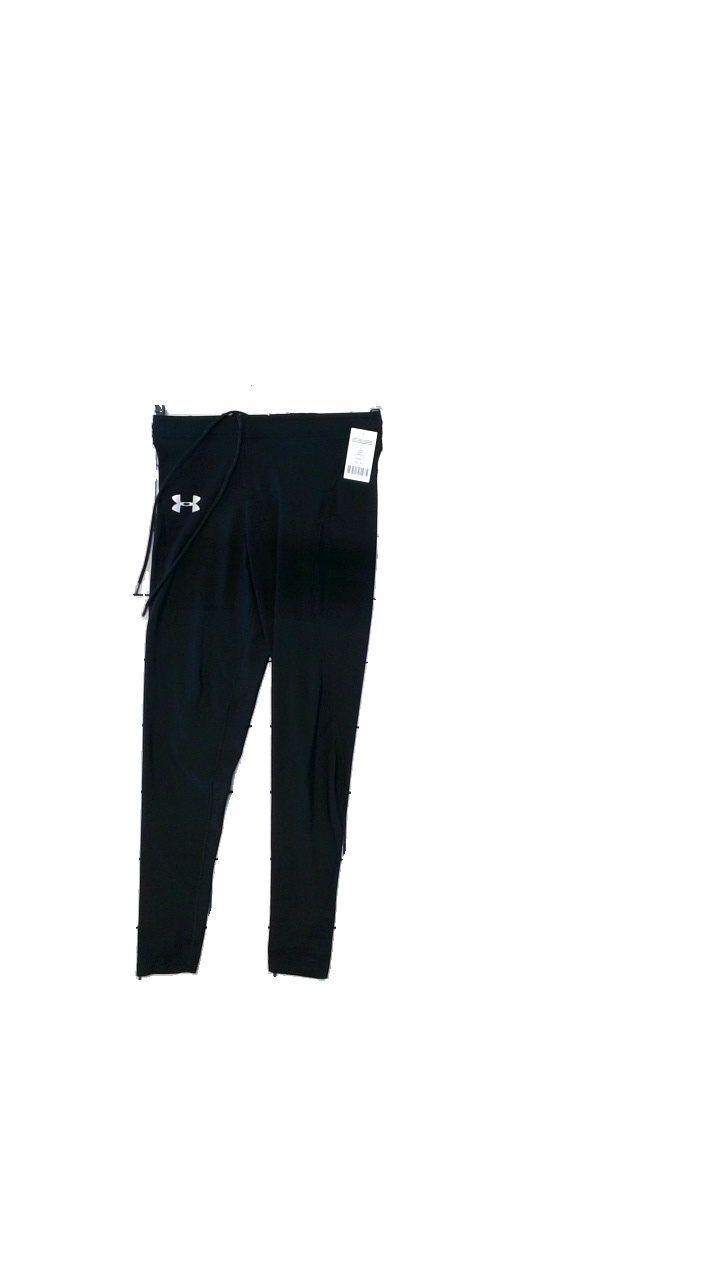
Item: Tights (Ladies)
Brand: Under Armour
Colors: Black
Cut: Tight
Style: Sports
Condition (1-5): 4
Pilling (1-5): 5
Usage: Reuse
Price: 50-100